Frank H. Hennemann

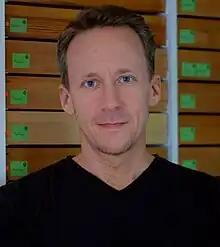
Frank H. Hennemann (in January 2024)

Frank H. Hennemann (born 1 July 1978 in Ludwigshafen) is a German entomologist and taxonomist who works in the field of biodiversity research on the systematics and biogeography of stick insects (Phasmatodea).